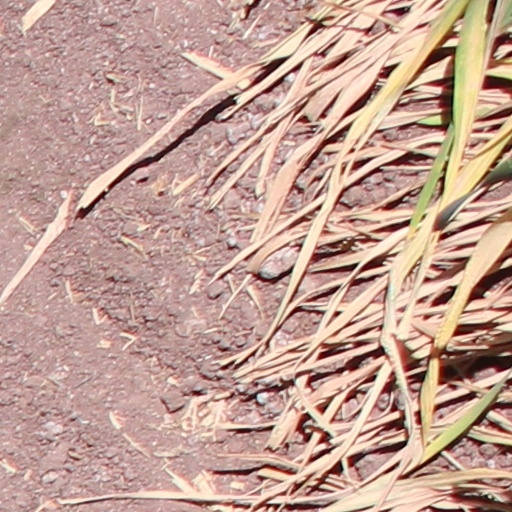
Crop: wheat